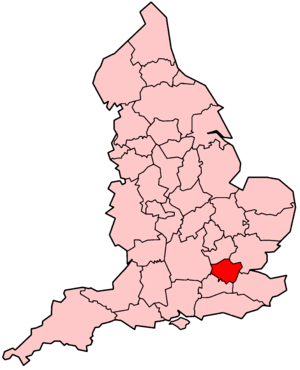
Le Metropolitan Police Service est la force territoriale de police responsable du Grand Londres à l'exception de la Cité de Londres, qui a sa propre force de police : City of London Police.